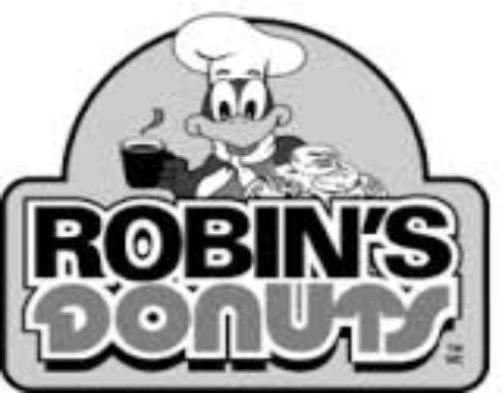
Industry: Food